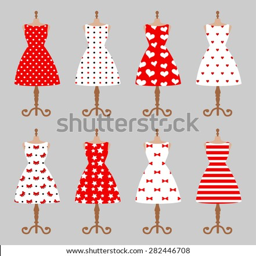
set of 6 retro pinup cute woman dresses on a mannequin .